Missile defense

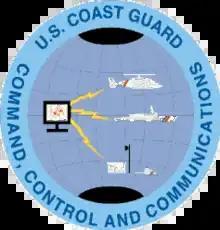
USCG Command Control and Communications

Command and control, battle management, and communications (C2BMC) systems are hardware and software interfaces that integrate a multitude of sensory information at a centralized center for the ballistic missile defense system (BMDS). The command center allows for human management in accordance to the incorporated sensory information- BMDS status, system coverage, and ballistic missile attacks. The interface system helps build an image of the battle scenario or situation which enables the user to select the optimal firing solutions.